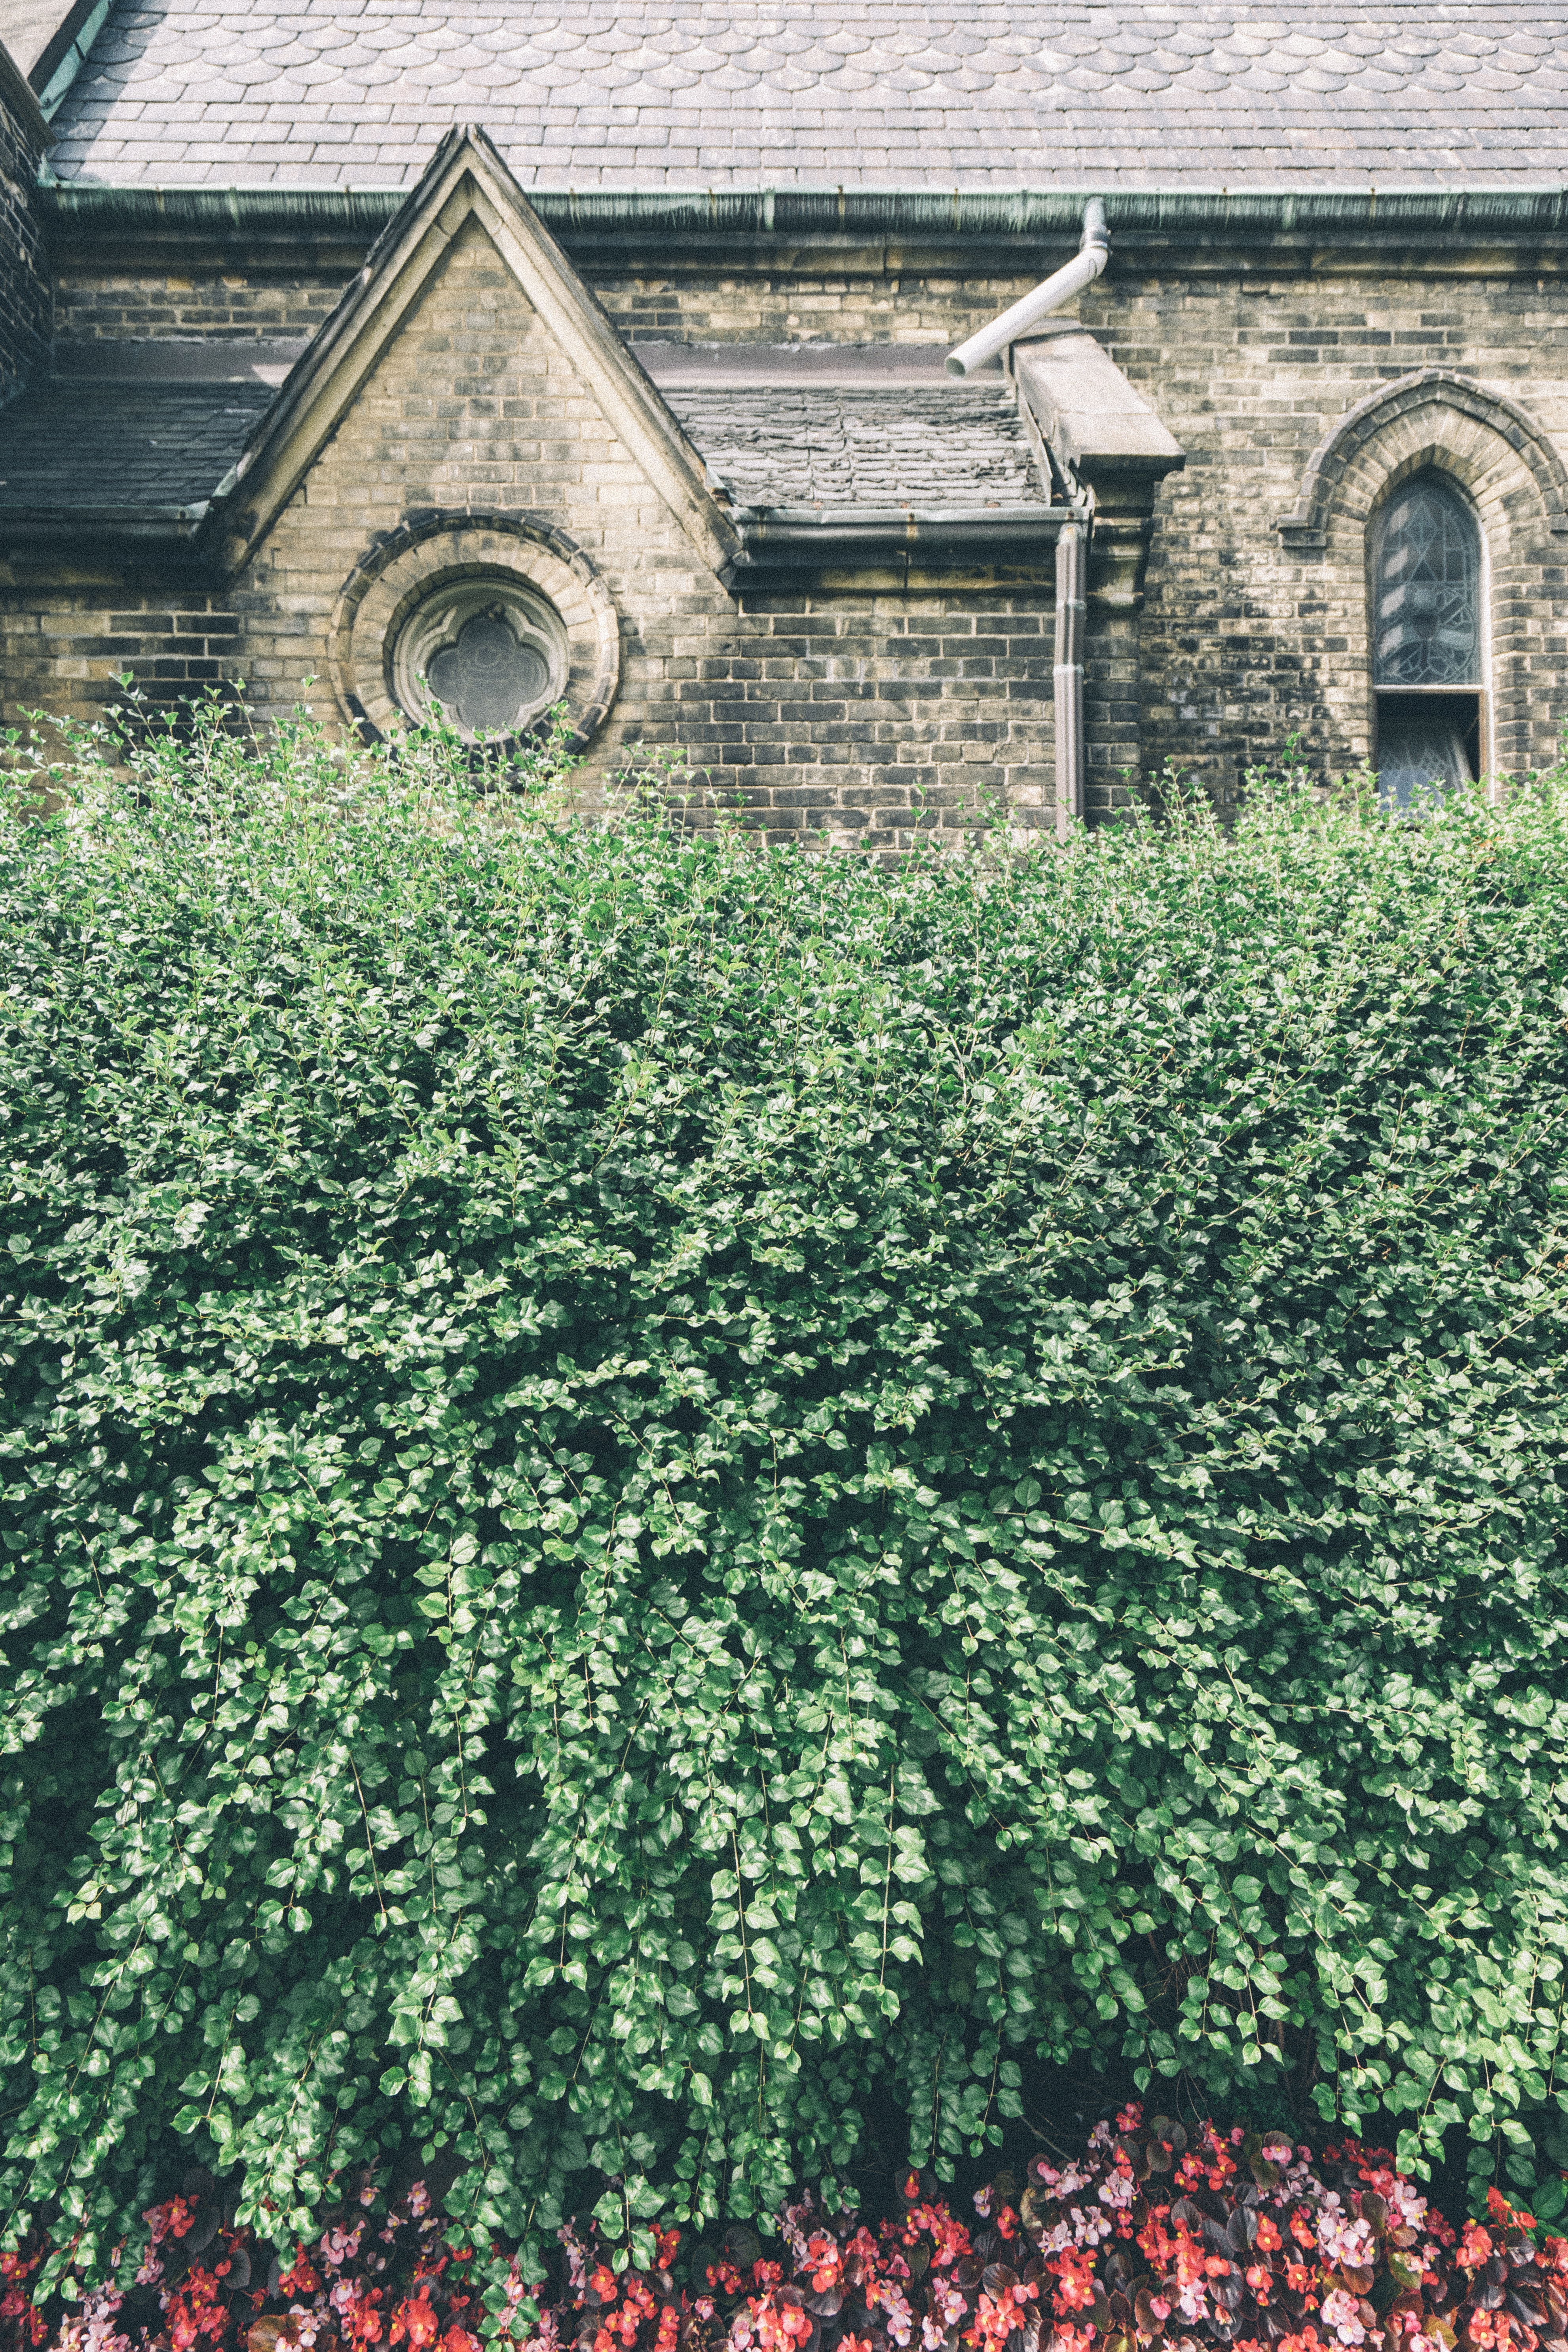
landscape, tree, grass, architecture, growth, plant, lawn, house, leaf, flower, building, wall, summer, bush, botany, exterior, garden, flora, brick wall, tile roof, shrub, hedge, woody plant